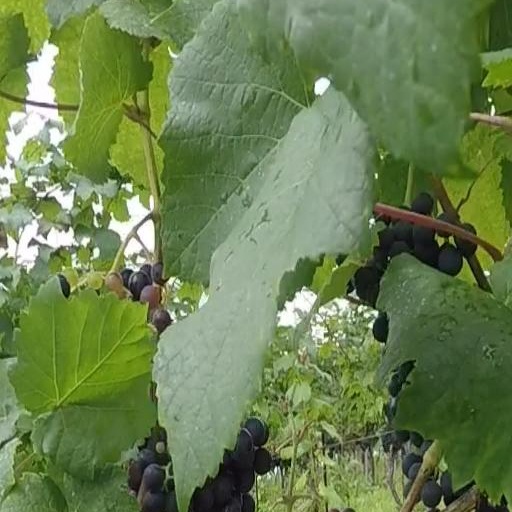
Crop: grape